Leisurely Pedestrians, Open Topped Buses and Hansom Cabs with Trotting Horses

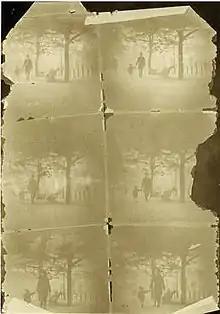
Frames from the "Jonathan Silent Film Collection"

Some film frames may have resurfaced as part of the "Jonathan Silent Film Collection". Six photos have been recovered, depicting a man and a child walking in Hyde Park, with what appears to be Marble Arch in the background. As of now, they are the only known possible remnants of the film.